List of Parks and Recreation characters

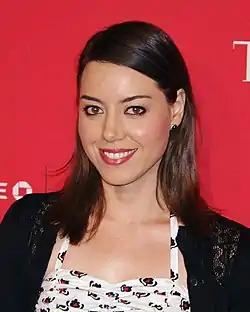
Aubrey Plaza

April Ludgate (Aubrey Plaza) is an extremely sarcastic, apathetic and goth-like college student who started the show working as an intern in the parks and recreation department, but is eventually hired as Ron Swanson's full-time assistant. She always speaks in a deadpan and uninterested tone of voice, often making dry comments or mocking those around her, and expresses little interest in her job. Nevertheless, she secretly has a deep appreciation for Leslie Knope. In contrast to April's personality, her parents are extremely positive and enthusiastic people. At the start of the show, April was dating her openly gay boyfriend, Derek, who was simultaneously dating his gay boyfriend, Ben. April and Derek eventually broke up, and April harbored a crush on Andy Dwyer for most of the second season. They started dating in the third season and, after a very short period, were married during an impromptu ceremony in the episode "Andy and April's Fancy Party." She also became the manager of Andy's band, Mouse Rat, previously known as Scarecrow Boat. When Pawnee's Animal Control division is threatened, April recommends that the Animal Control division should be absorbed into the Parks and Recreation division. She is put in charge as the deputy director of the animal control part of Parks and Recreation. With Ann's help, she applies and is accepted into veterinary school, which she declines to attend. Eventually she finds enjoyment in a job in Washington D.C. as a career placement counselor.